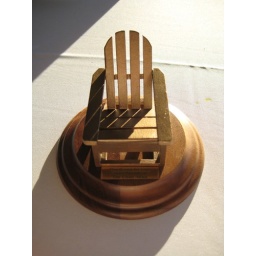
Doug's award for building a world record setting number of adirondak chairs in one summer